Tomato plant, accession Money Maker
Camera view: vertical (180 deg); turntable rotation: 60 degrees
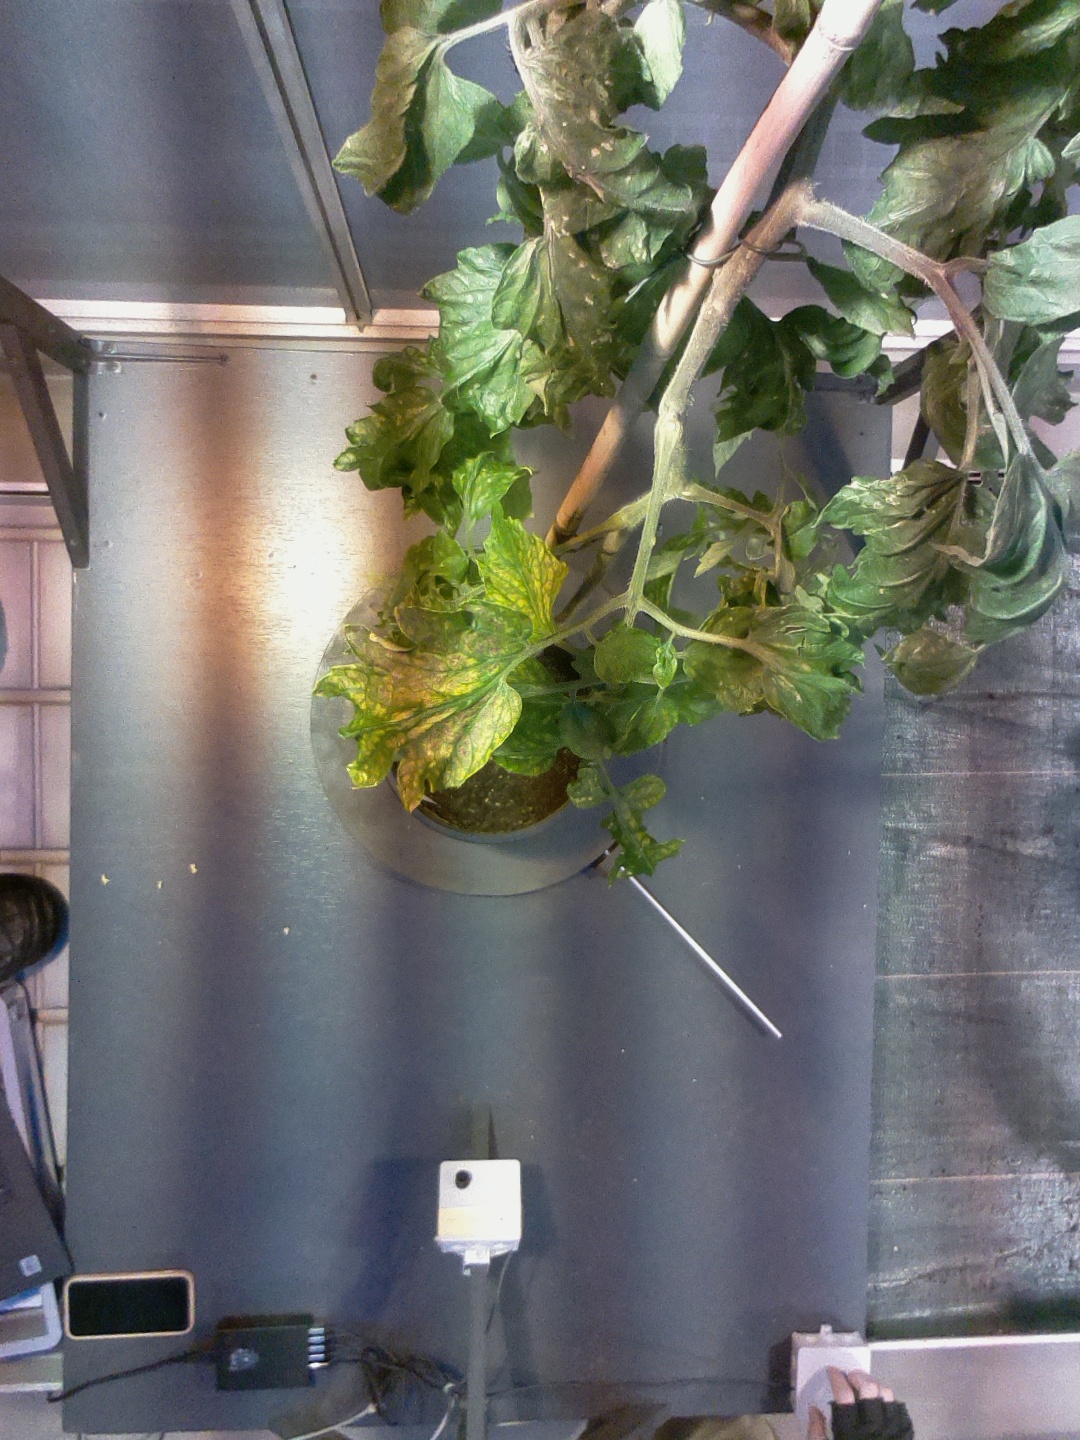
BBCH growth stage 74: 40%-50% of final fruit size